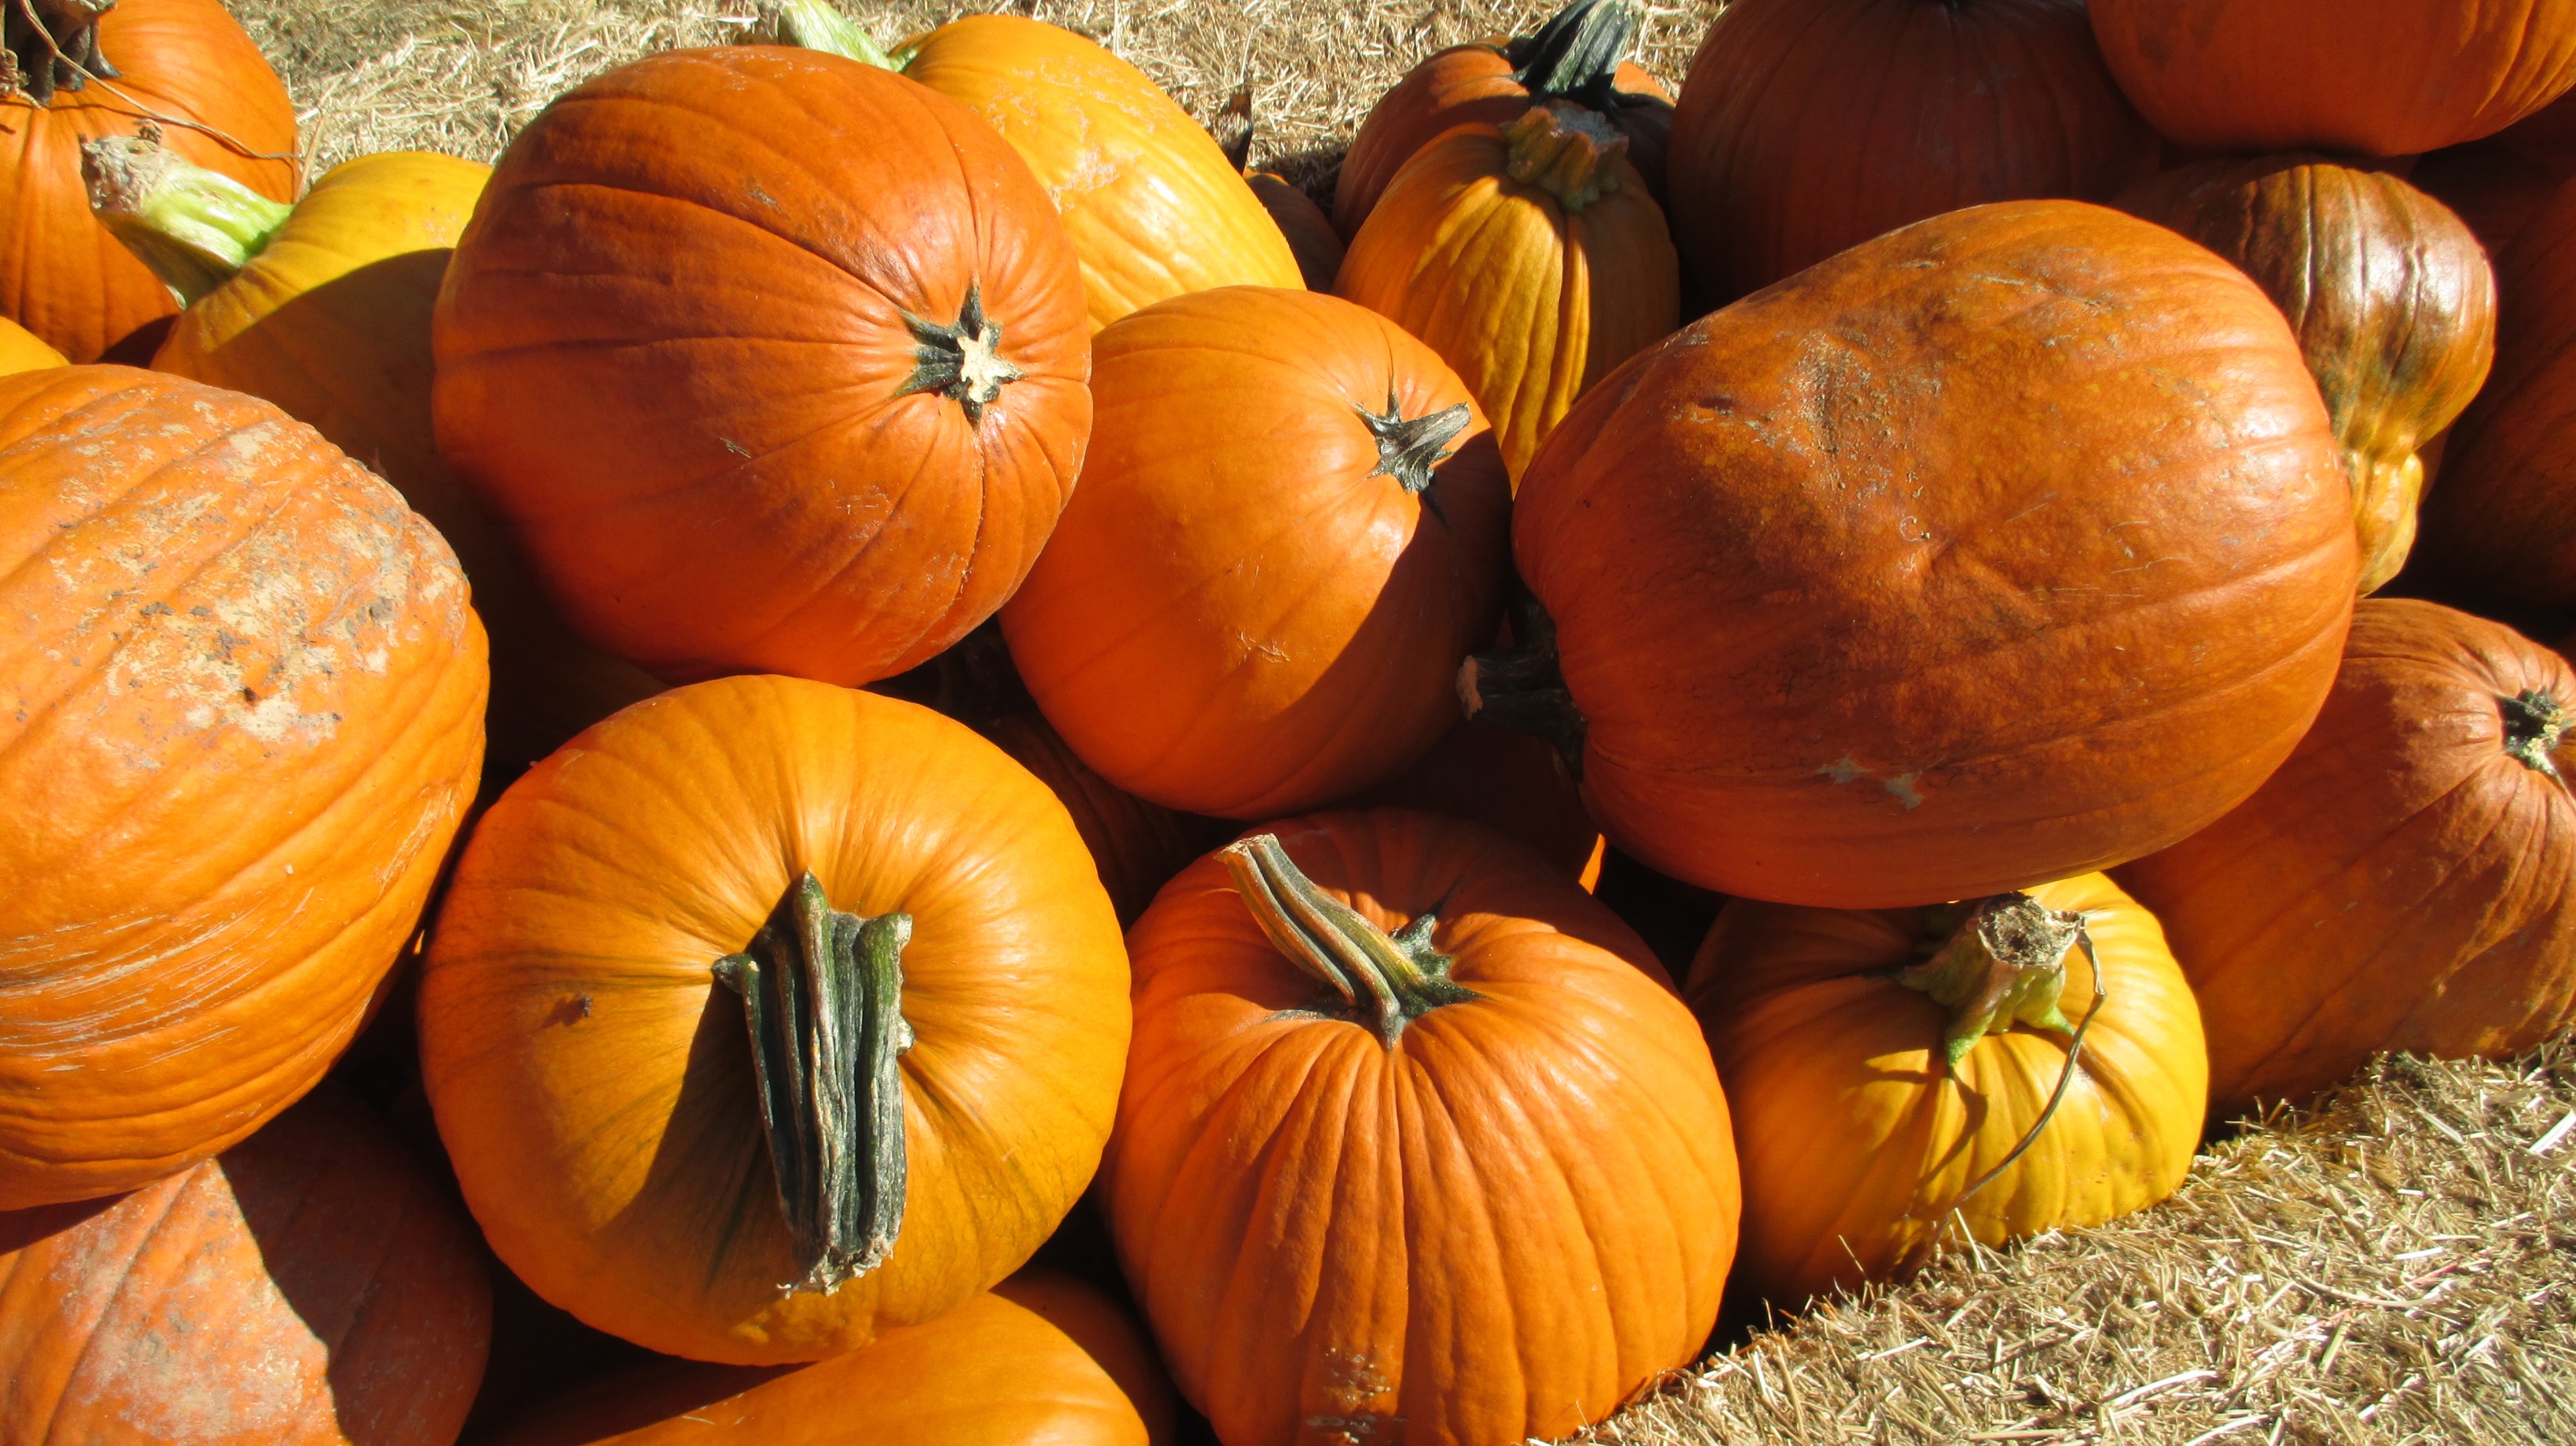
orange, food, harvest, produce, vegetable, autumn, pumpkin, gourd, patch, calabaza, carving, cucurbita, winter squash